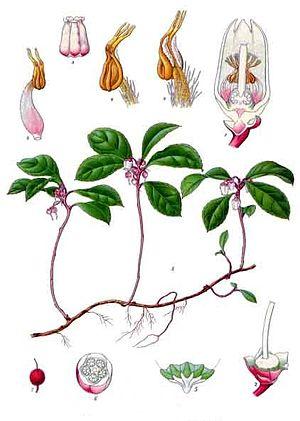
La gaulthérie couchée, aussi appelée thé des bois ou pomme de terre ou thé rouge à Saint-Pierre-et-Miquelon est un petit arbuste monoïque de moins de 15 cm de la famille des Ericaceae et du genre Gaultheria. Il croît dans les forêts d'Amérique du Nord, du Canada et de Chine.